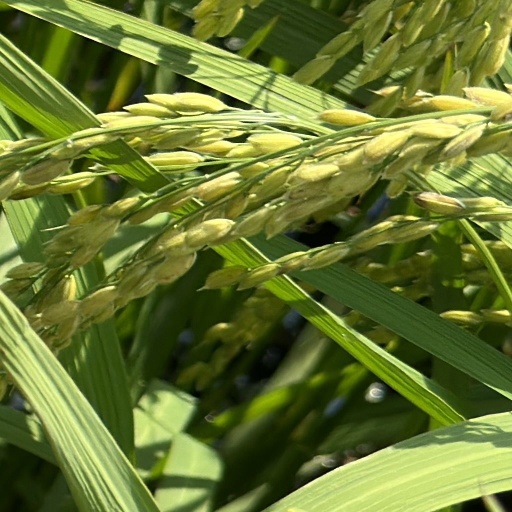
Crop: rice